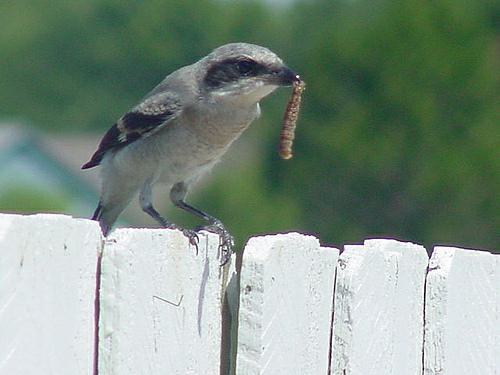
A photo of a loggerhead shrike